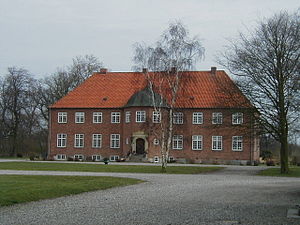
Fredsholm
Fredsholm set fra gårdspladsen
Fredsholm Gods på Lolland.
Fredsholm eller Fritzholm er en hovedgård, udskilt fra Rudbjerggaard i 1630 af Øllegaard von Pentz, som så mange